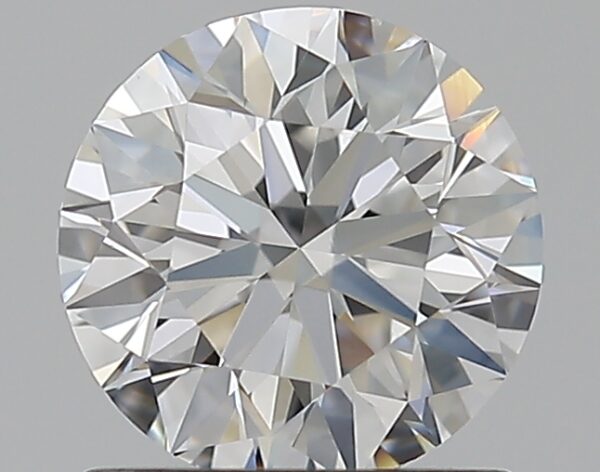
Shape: round
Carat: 0.9
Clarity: VS1
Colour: F
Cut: EX
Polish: EX
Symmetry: EX
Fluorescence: N
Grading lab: GIA
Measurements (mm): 6.13 x 6.17 x 3.85